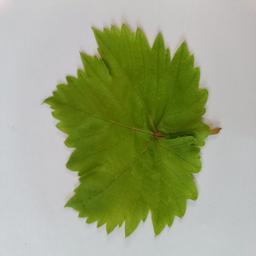
Label: Healthy Leaves